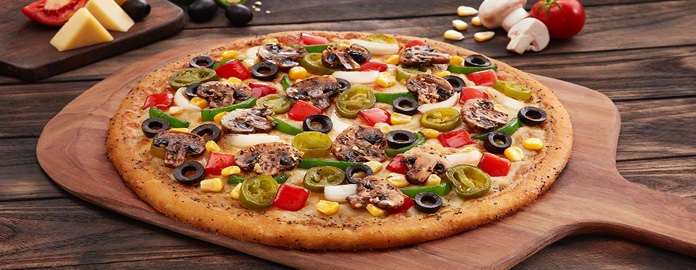
Dish: pizza